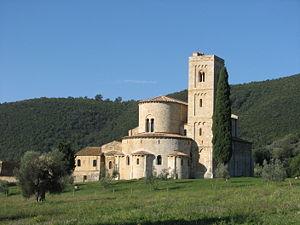
L'abbaye de Sant'Antimo est une abbaye romane, située près de Montalcino, en Toscane dans la province de Sienne.